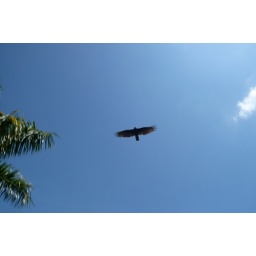
bird in the sky